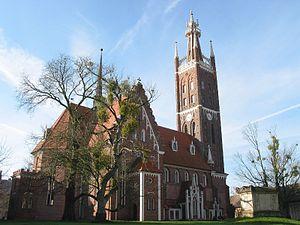
Wörlitz est une ancienne commune autonome d'Allemagne située en Saxe-Anhalt, dans l'arrondissement de Wittemberg, faisant partie de la collectivité municipale de Wörlitzer Winkel. En 2011 elle a été intégrée dans la nouvelle ville d'Oranienbaum-Wörlitz créée dans le cadre de la réforme territoriale de Saxe-Anhalt. La ville accueille les célèbres jardins de Dessau-Wörlitz classés au Patrimoine mondial de l'UNESCO depuis 2000.